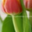
Label: tulip